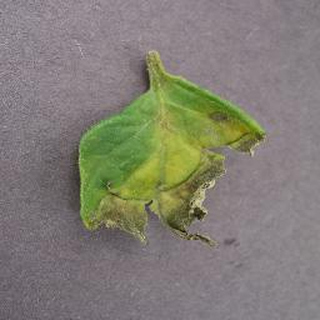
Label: tomato_late_blight